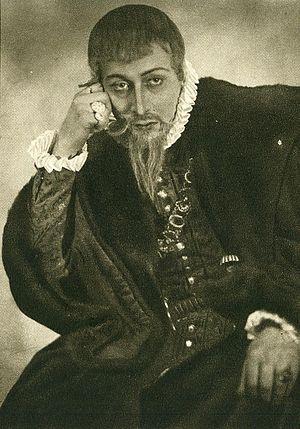
Les titres francophones de « prince héritier » ou « princesse héritière de Suède » correspondent en Suède à ceux de kronprins pour les princes et kronprinsessa pour les princesses.